Svante Lindqvist

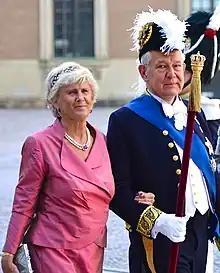
Svante Lindqvist with wife Catharina prior to the wedding of Princess Madeleine and Christopher O'Neill on 8 June 2013.

Lindqvist is the son of architect Åke E. Lindqvist and Barbro Åström. He holds an MSE in engineering physics from the Royal Institute of Technology since 1977. After contact with Torsten Althin, he had written a thesis with focus on historical technology. He holds a Ph.D. in science and ideas history from Uppsala University since 1984. His doctoral dissertation was about the introduction of the steam engine in Sweden in the early 18th century.